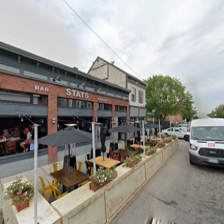
Label: streetView